Timeline of the Russo-Georgian War

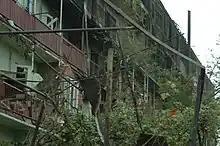
An apartment building in Gori, damaged during the war

The Georgian representative, Shota Utiashvili, said by 01:42 MSK that air strikes against Gori had been ongoing for hours and that Russian artillery had also begun intensive shelling of Gori and that Georgian troops were returning fire on the Russian positions. The Russian Ministry of Defense did not confirm or deny the reports. Saakashvili recounted the heavy fighting during the night, during which the Russian tank movement towards Gori was repelled. After the Russian move against Gori, Western officials expressed their fears that Russia intended to overthrow the Georgian government. Anatoliy Nogovitsyn had said on early 10 August that his country had no aim of advancing further into undisputed Georgia from South Ossetia. Even Abkhaz separatist authorities had been concerned about possible Russian advance to Gori.